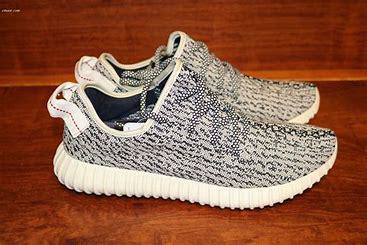
Brand: Adidas
Model: 350